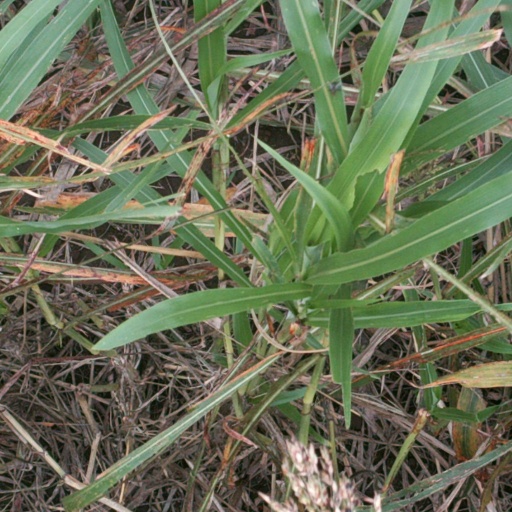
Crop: sorghum